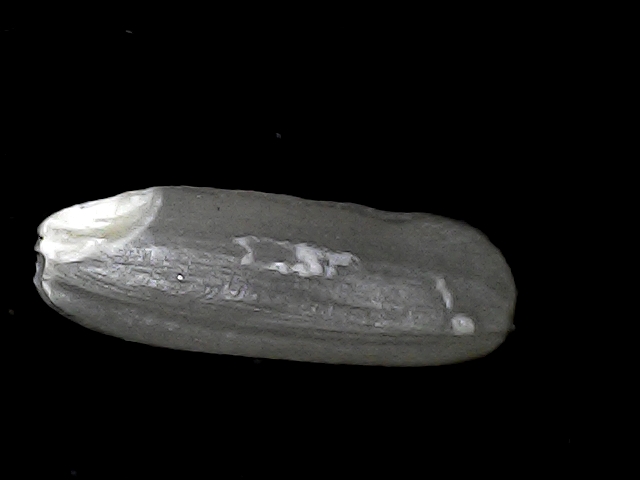
Rice variety: BD49